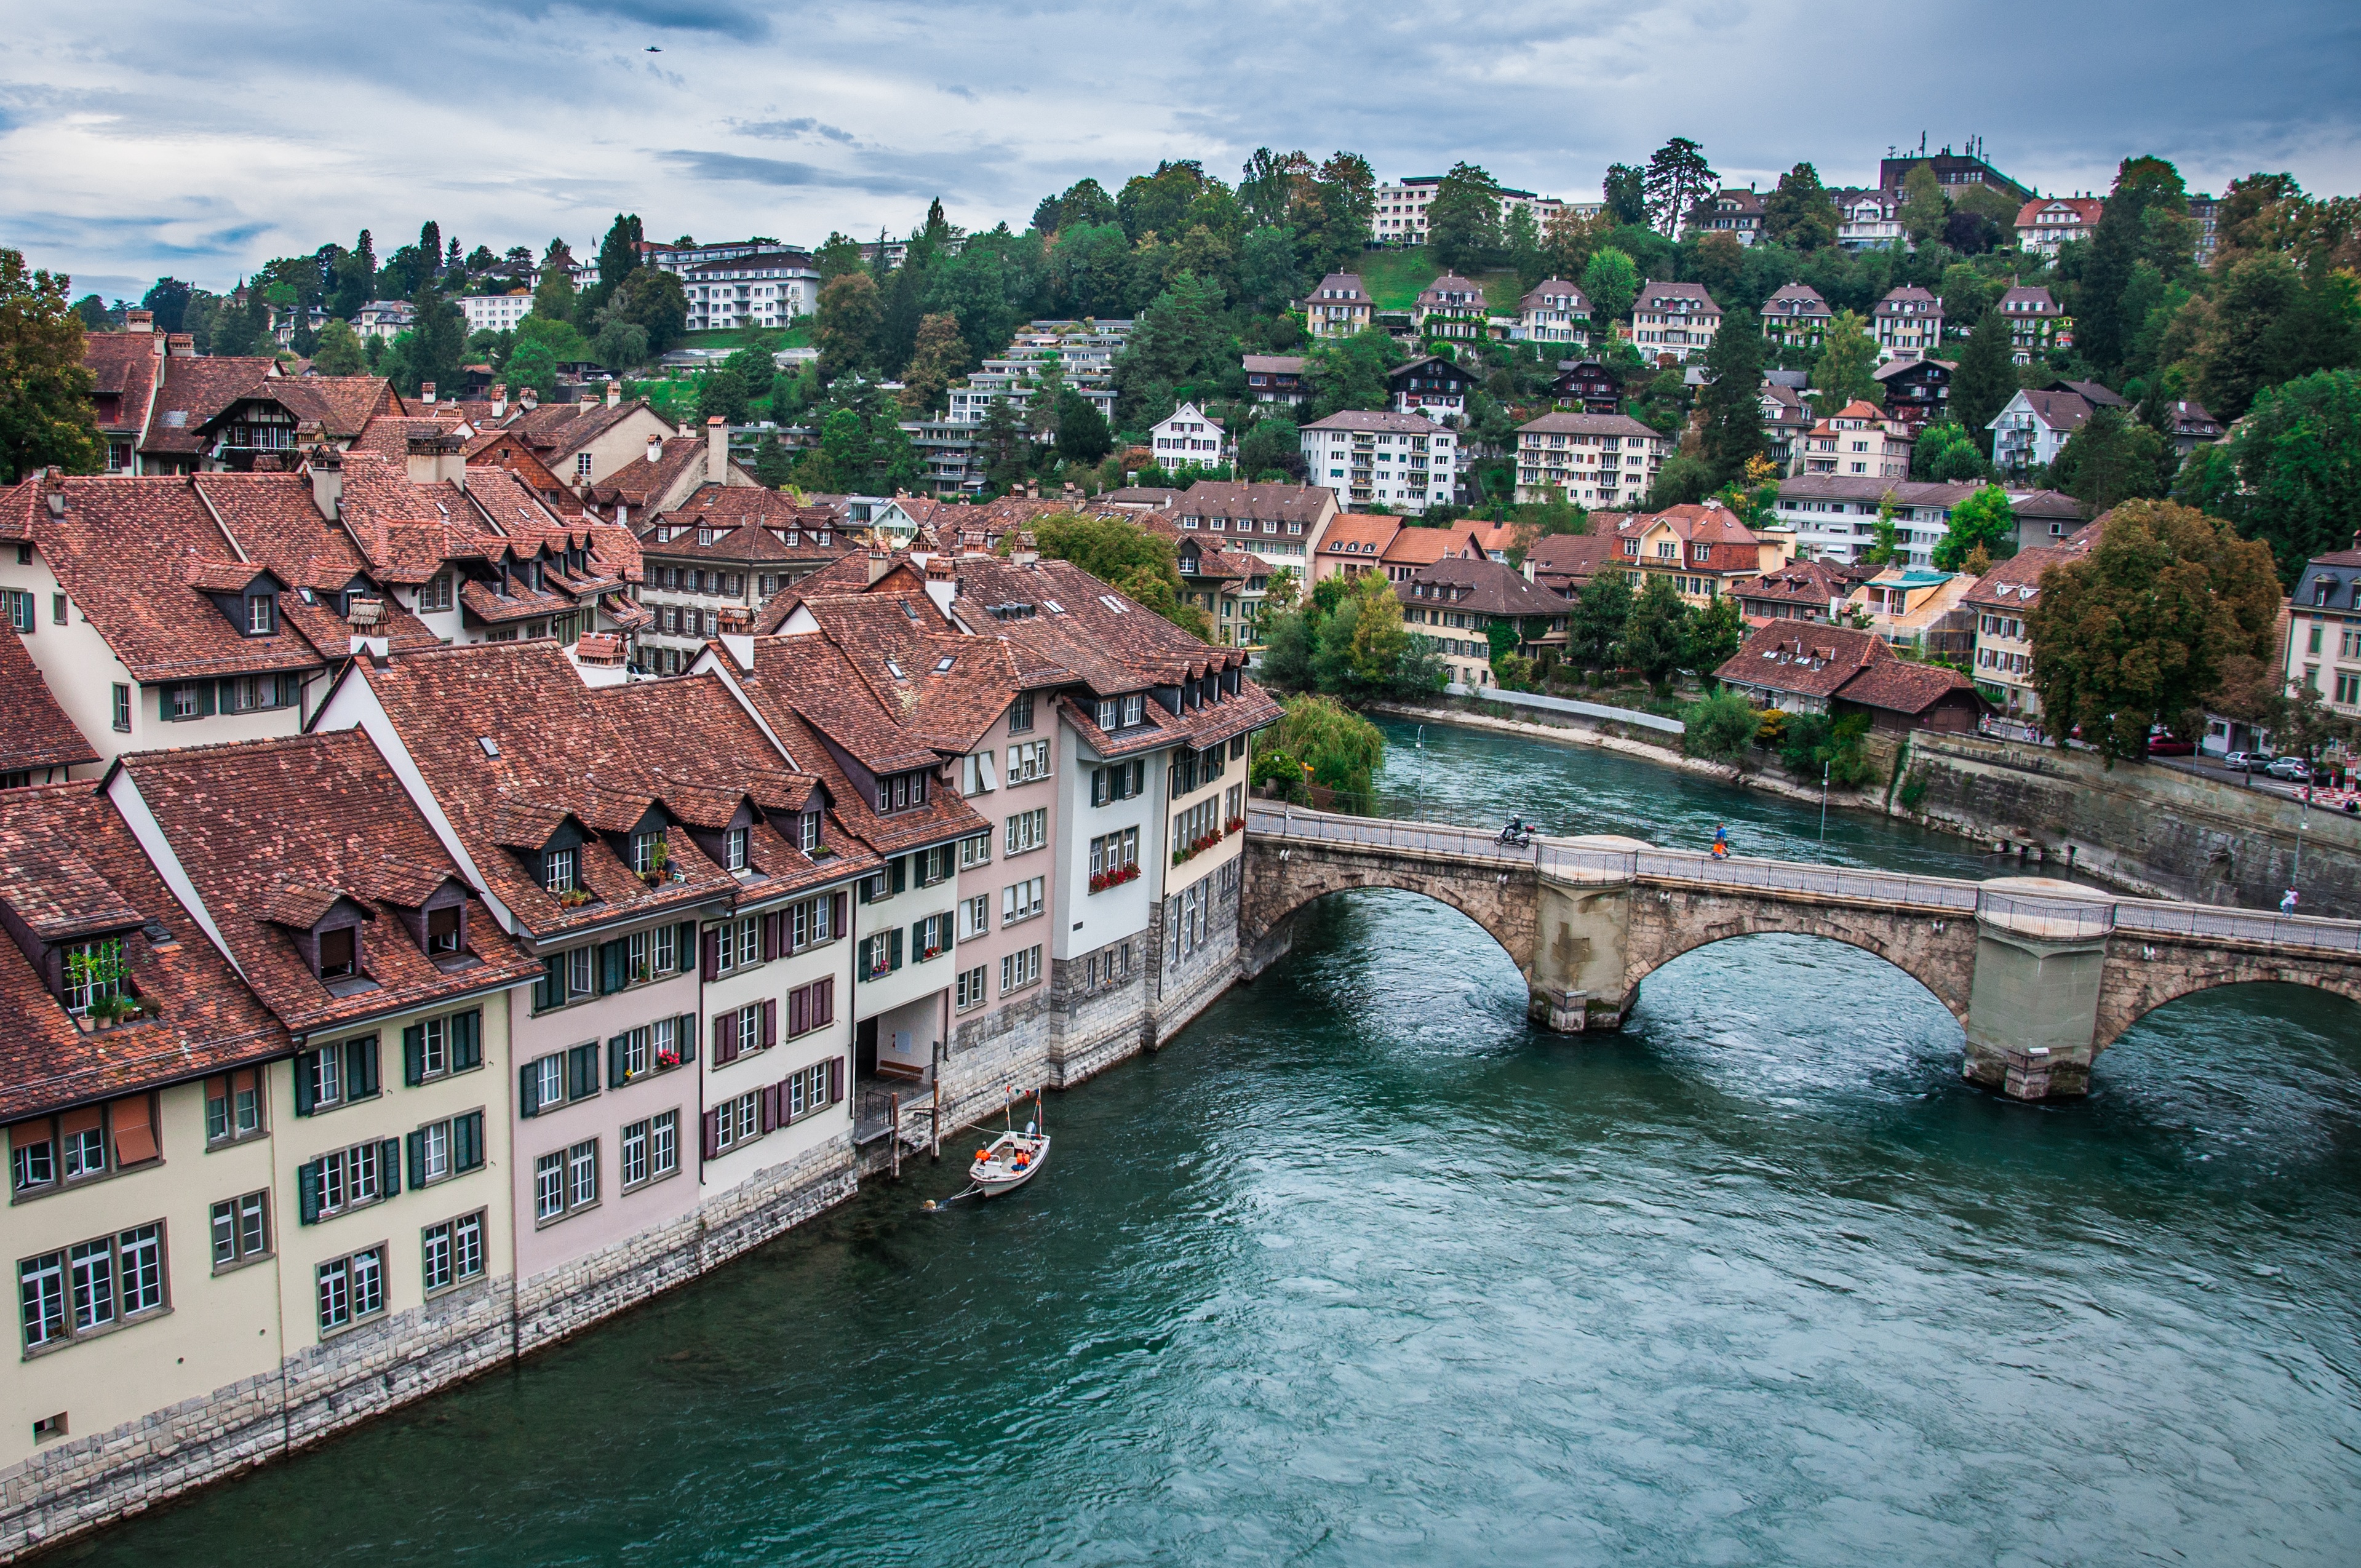
sea, coast, bridge, town, roof, river, cityscape, vacation, travel, village, vehicle, tourism, waterway, bern, switzerland, landform, geographical feature, human settlement